Zhu Rui

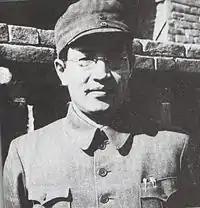
Zhu Rui

Zhu Rui (朱瑞, 1905–1948) was born in Suqian, Jiangsu province. He was an artillery commander of the Chinese People's Liberation Army (PLA) from October 1946 to October 1948.